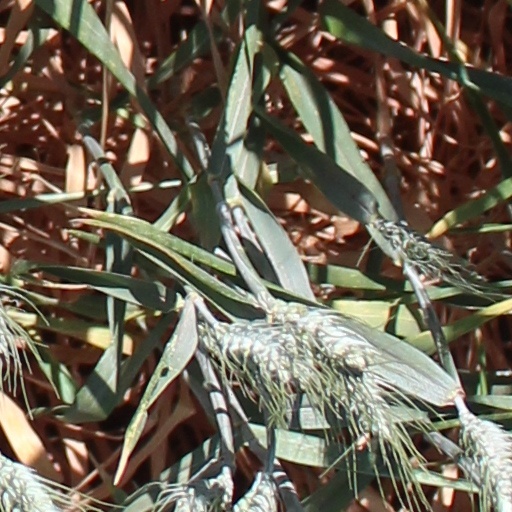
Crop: wheat